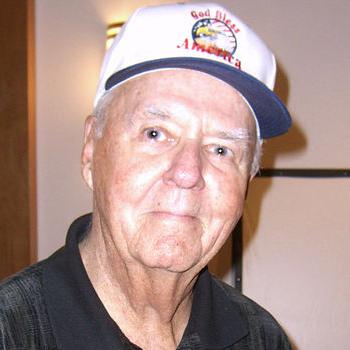
Age: 81